O'Doherty family

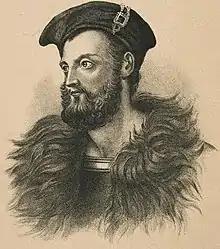
Owen Roe O'Neill (1585 – 1649). Second husband of Rosa O'Doherty. Lithograph copy of a painting attributed to the Flemish artist Van Brugens.

The O’Doherty clan traces its descent from Erimon through some 150 generations of his descendants including 54 kings and 26 princes. Notable among Erimon's descendants are: